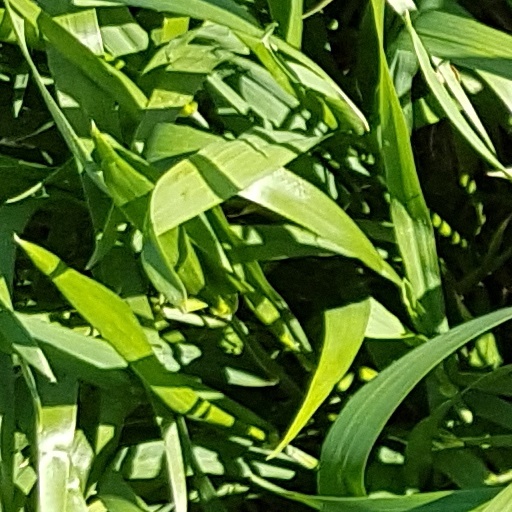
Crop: wheat